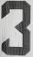
Number: 3